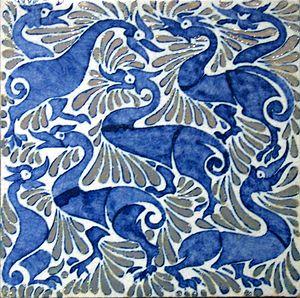
En construction, un carreau, éventuellement suivi d'un nom de matière, désigne un élément carré ou parallélépipédique employé dans différents domaines. Les carreaux employés pour le pavement ou le carrelage sont des éléments en pierre naturelle ou artificielle. Les carreaux de céramique deviennent un support à l'ornementation prisé de beaucoup de cultures et de pays.
William Frend De Morgan, né le 16 novembre 1839 à Londres où il meurt le 15 janvier 1917, est un artiste britannique, créateur de verreries et de céramiques, connu pour ses créations d'inspiration orientale et ses émaux à lustre métallique.